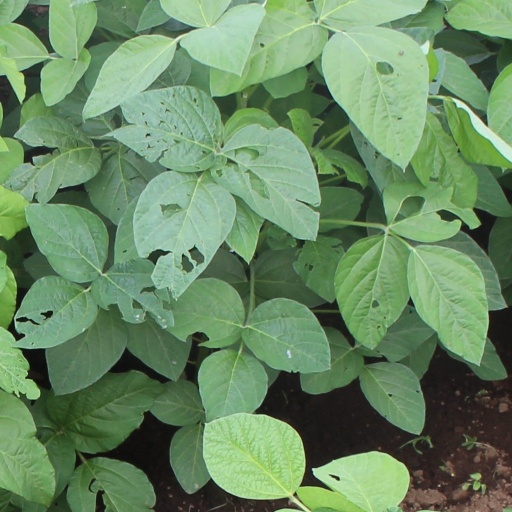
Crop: soybean